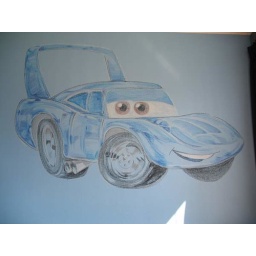
My son got this on his wall today. Beautifully made by a friend of us.